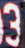
Number: 3